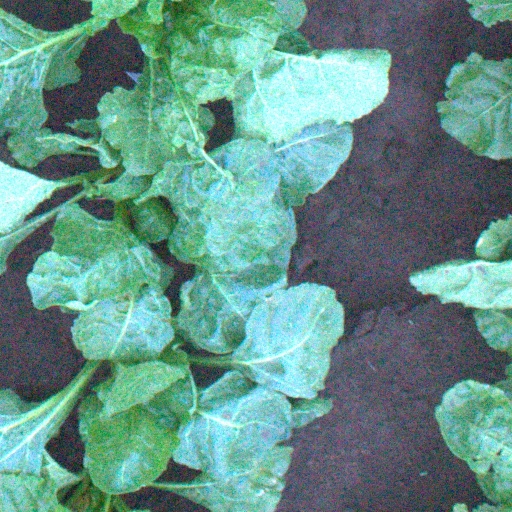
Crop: sugar beet